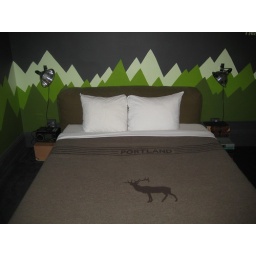
The best hotel bed in the world. I have tentative plans to recreate that bolster pillow headboard.